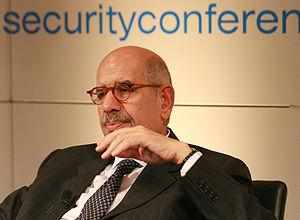
Le Parti de la Constitution est un parti politique égyptien fondé par Mohamed el-Baradei, issu de la Révolution égyptienne de 2011.